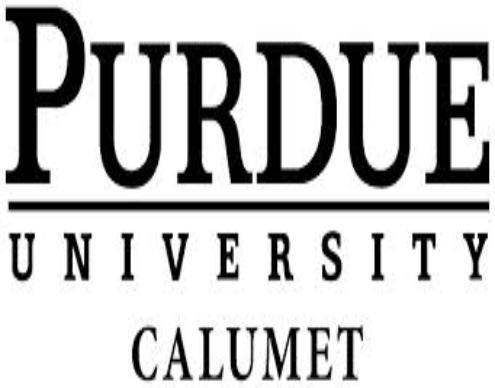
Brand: Calumet
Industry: Others